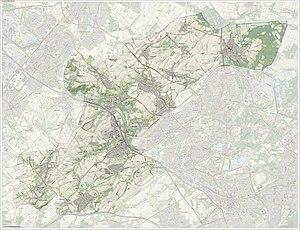
Beekdaelen, est une commune néerlandaise située dans le sud de la province de Limbourg. La commune est créée le 1ᵉʳ janvier 2019 par la fusion des communes de Nuth, Onderbanken et Schinnen.